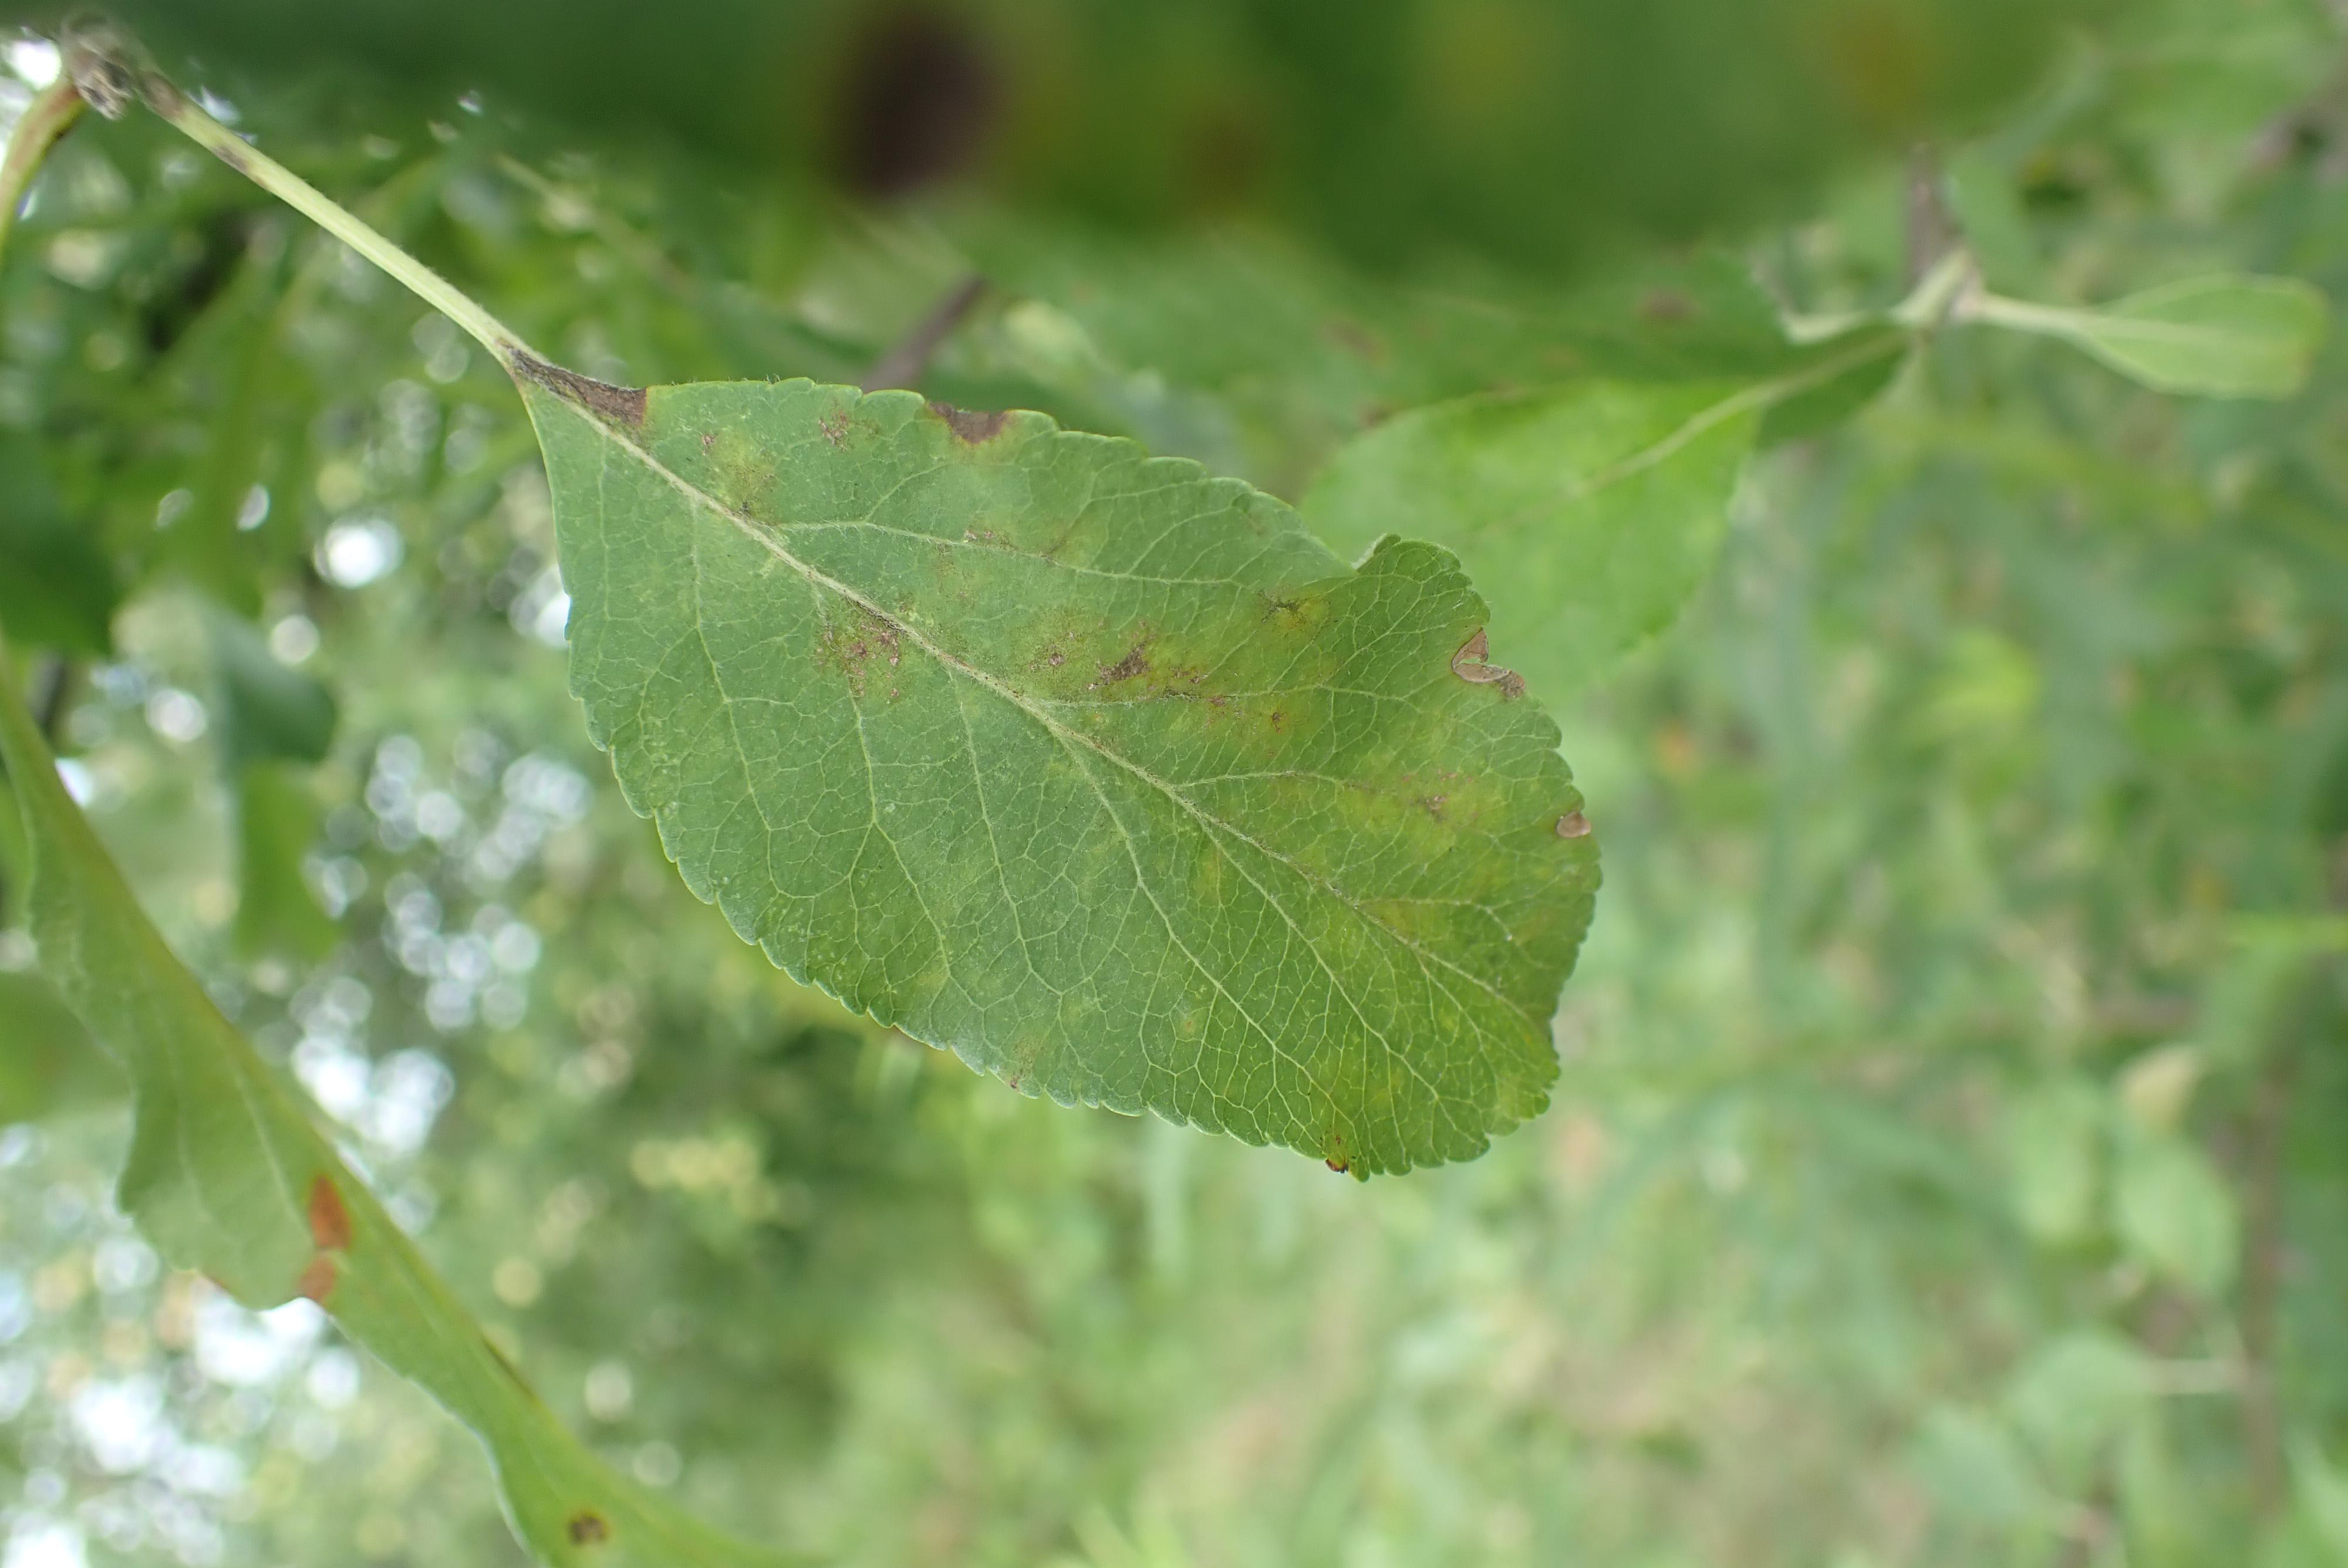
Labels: scab